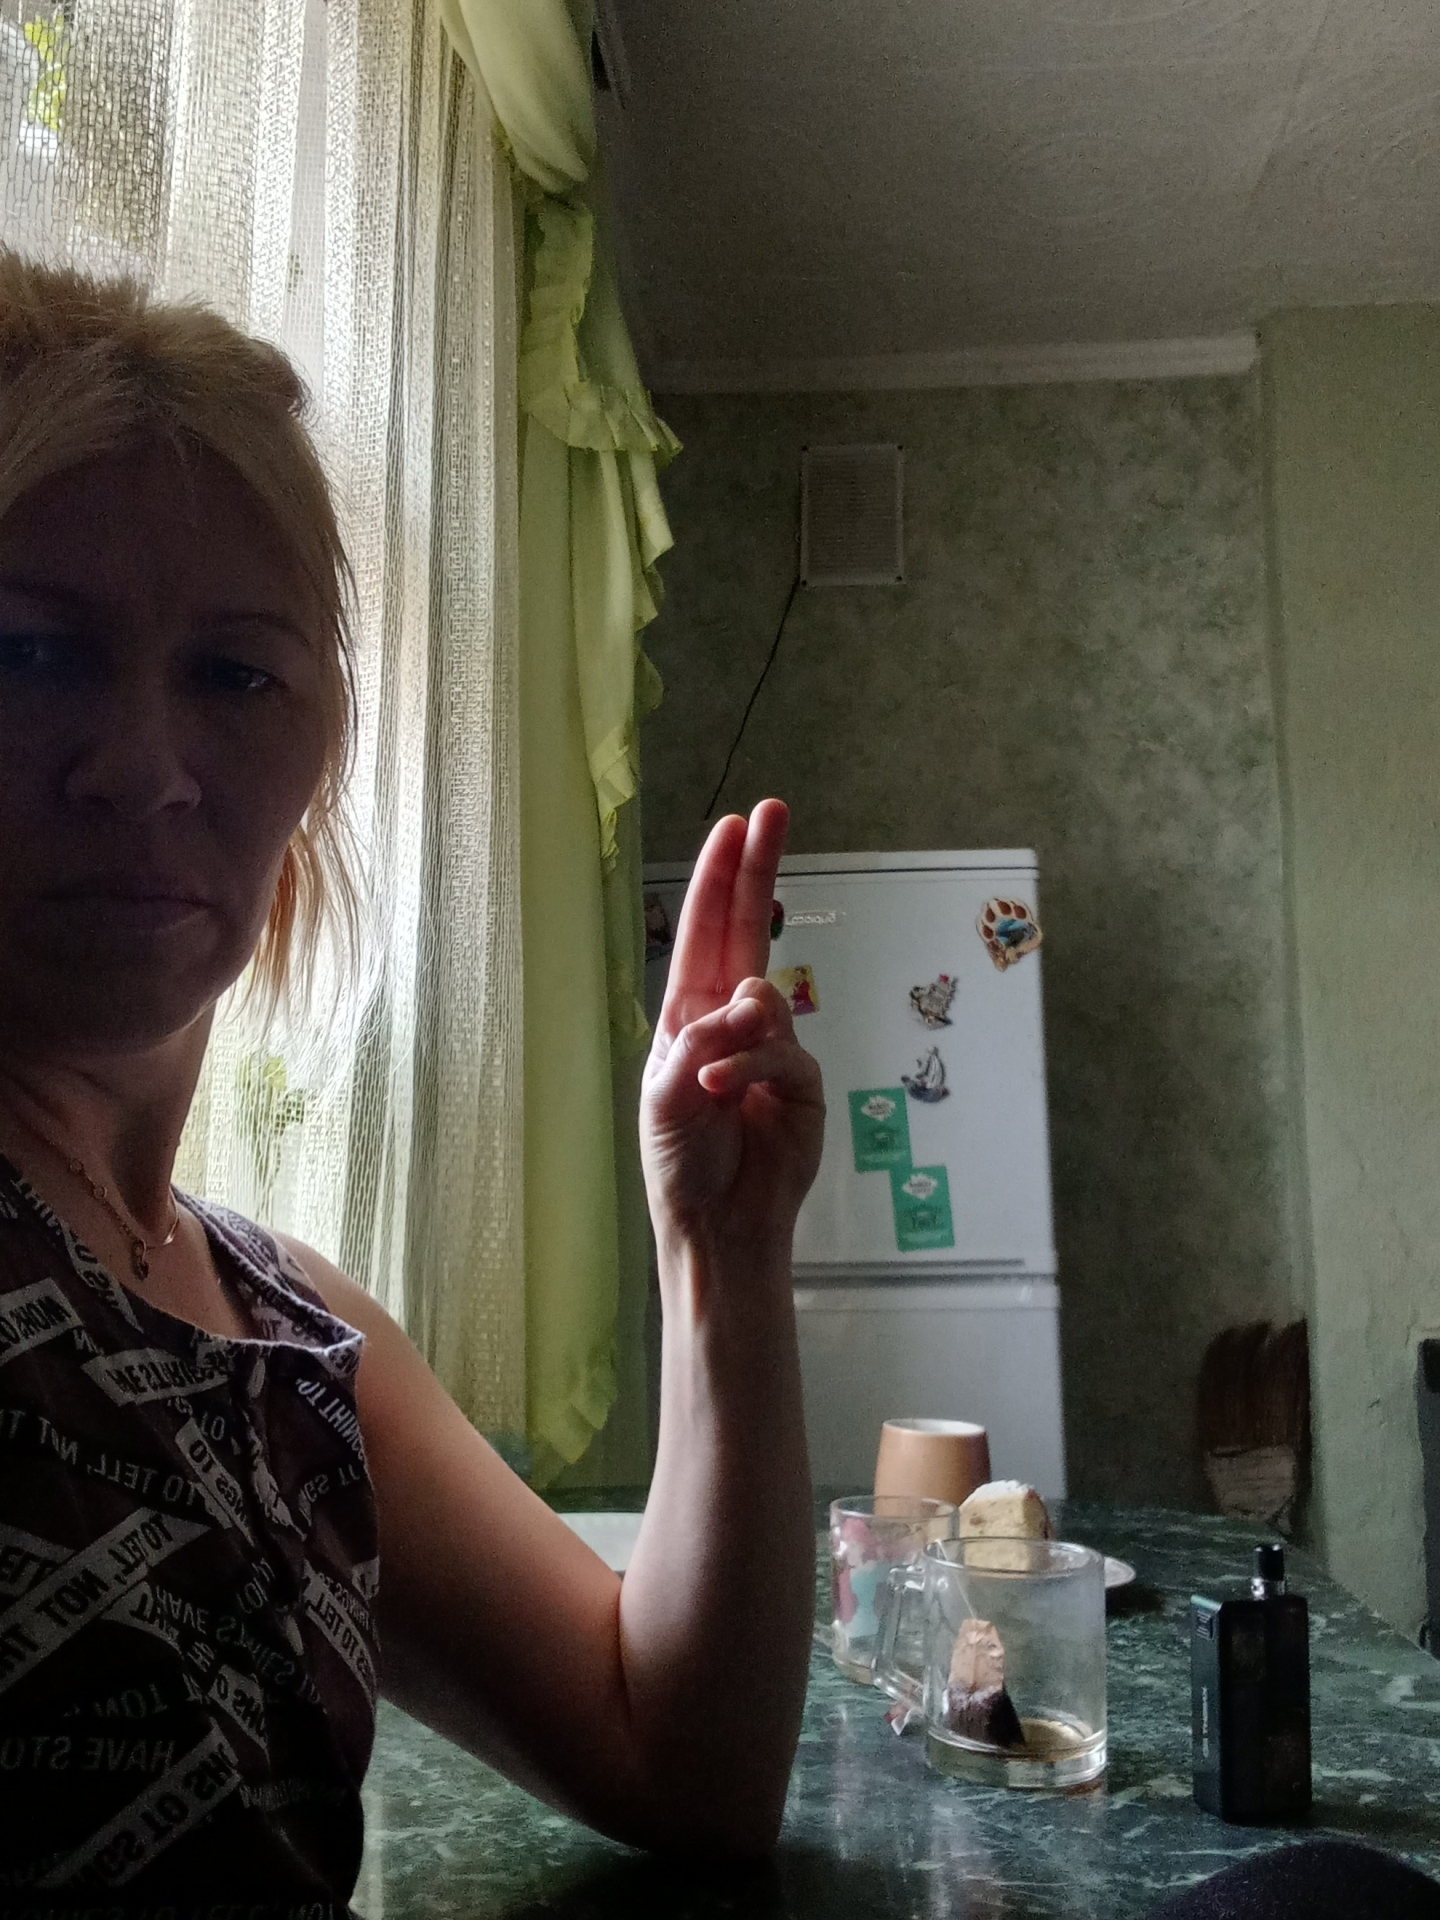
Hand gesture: two_up